Bara people

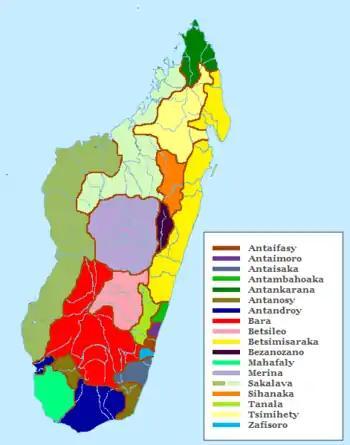
Distribution of Malagasy ethnic groups

The name "Bara" is of Bantu origin and means "those of the interior". Along with Sakalava and few others, Bara are one of the Malagasy ethnic groups of clear, and predominant Bantu descent. They live principally in the southern part of the central plateaus of Madagascar, in the Toliara Province, especially in the Ihosy-Betroka area. They numbered an estimated 520,000 in 2000.